Thomas Summers West

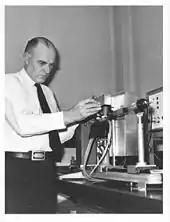
1970 Prof T.S. West at Imperial College, London.

He moved to Birmingham University in 1949 to carry out research in analytical chemistry under Professor Ron Belcher and obtained his PhD in 1952 and his D.Sc in 1962. In 1956 he was awarded the Meldola Medal and Prize of the Royal Society of Chemistry for advances in chemistry. In 1963 he moved to Imperial College in London as Reader in Analytical Chemistry and became Professor of Analytical Chemistry at Imperial College in 1965. He established a world-famous research team that included Roy Dagnall, Gordon Kirkbright and Bernard Fleet who were pioneers in the field of analytical atomic absorption spectroscopy and atomic fluorescence spectroscopy.